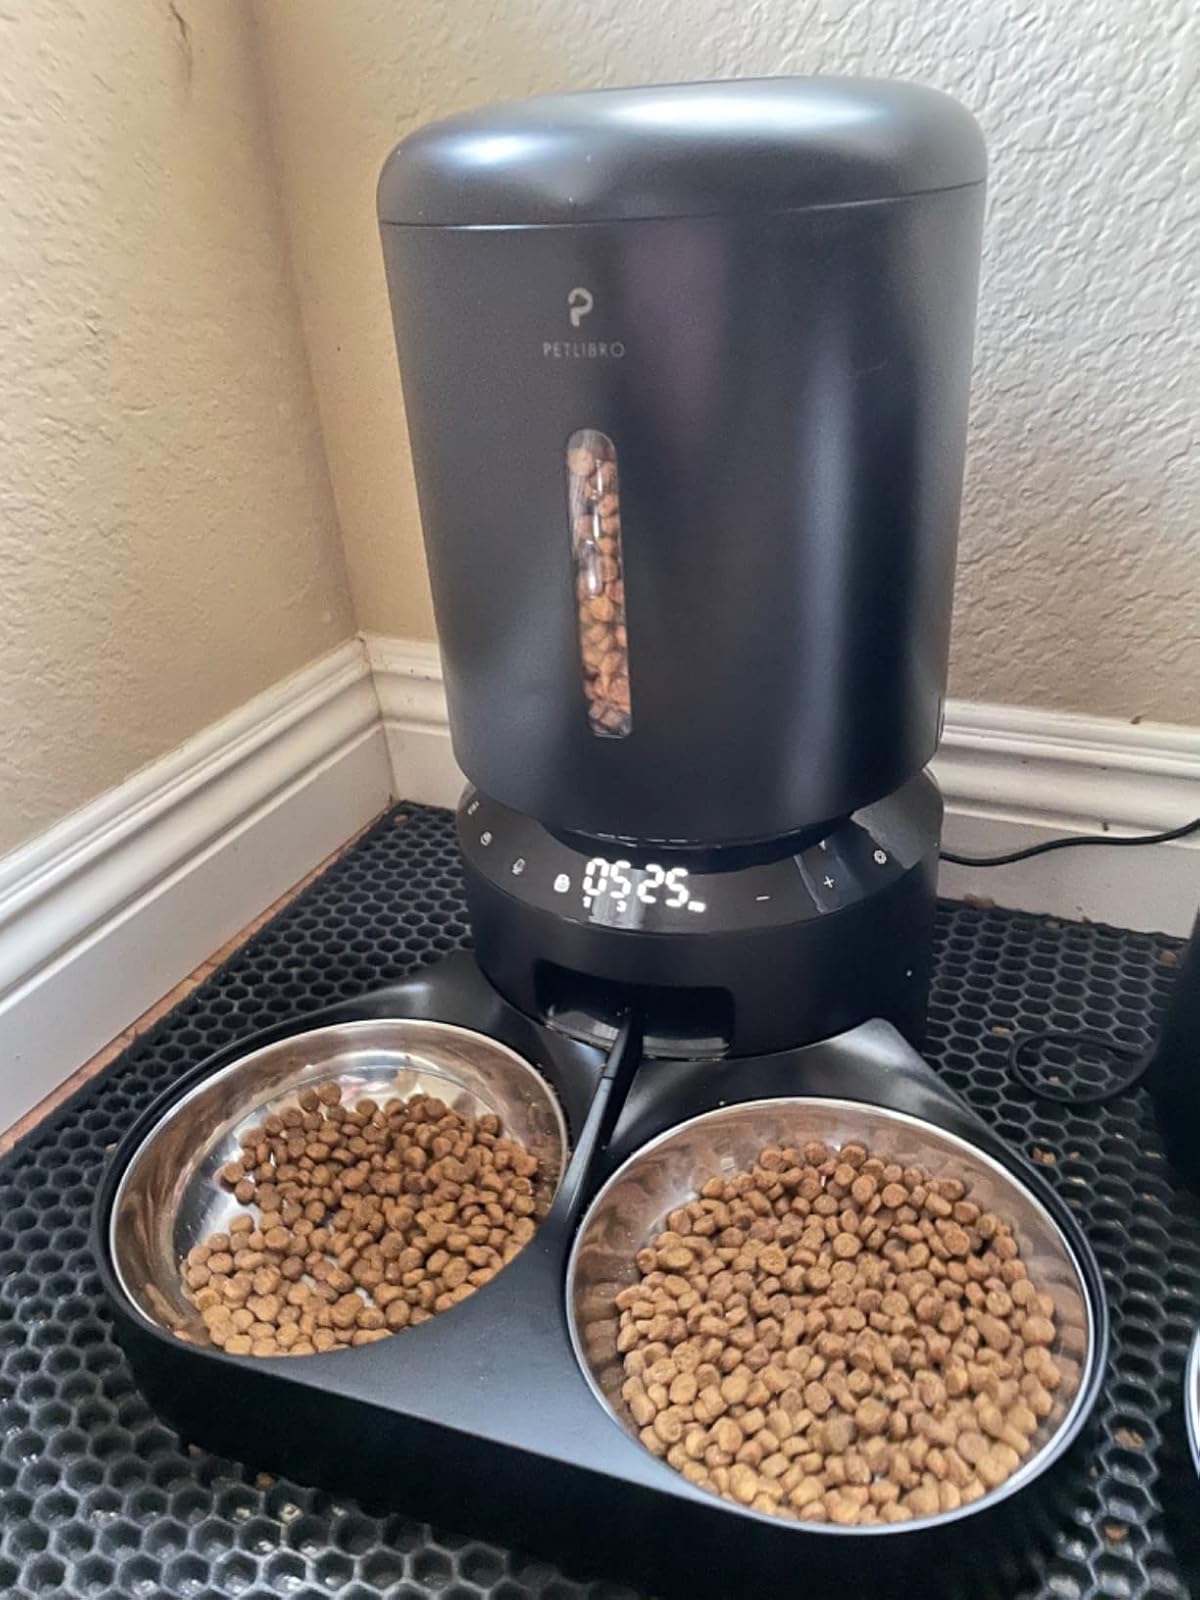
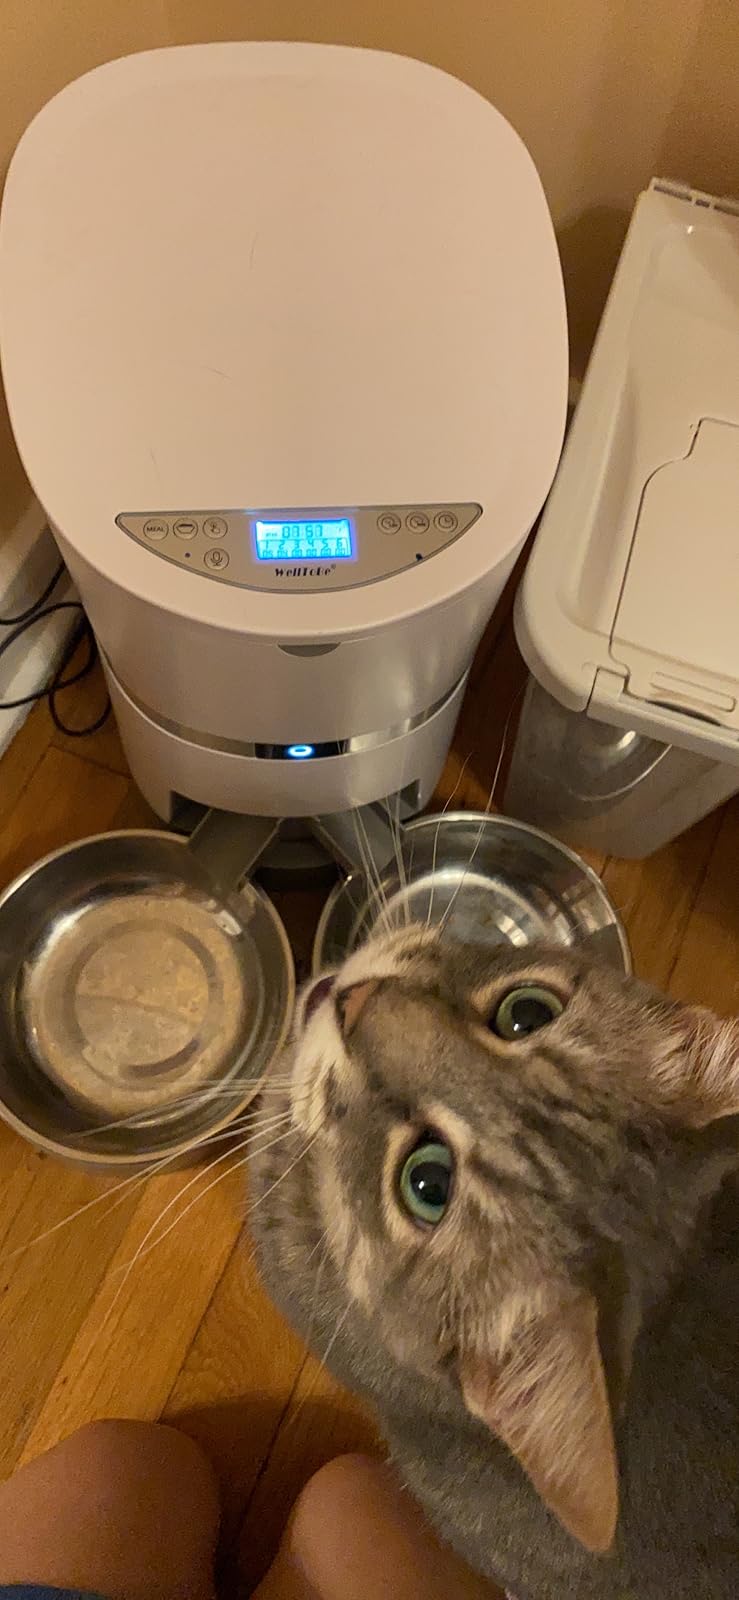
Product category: items_feeder
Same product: no